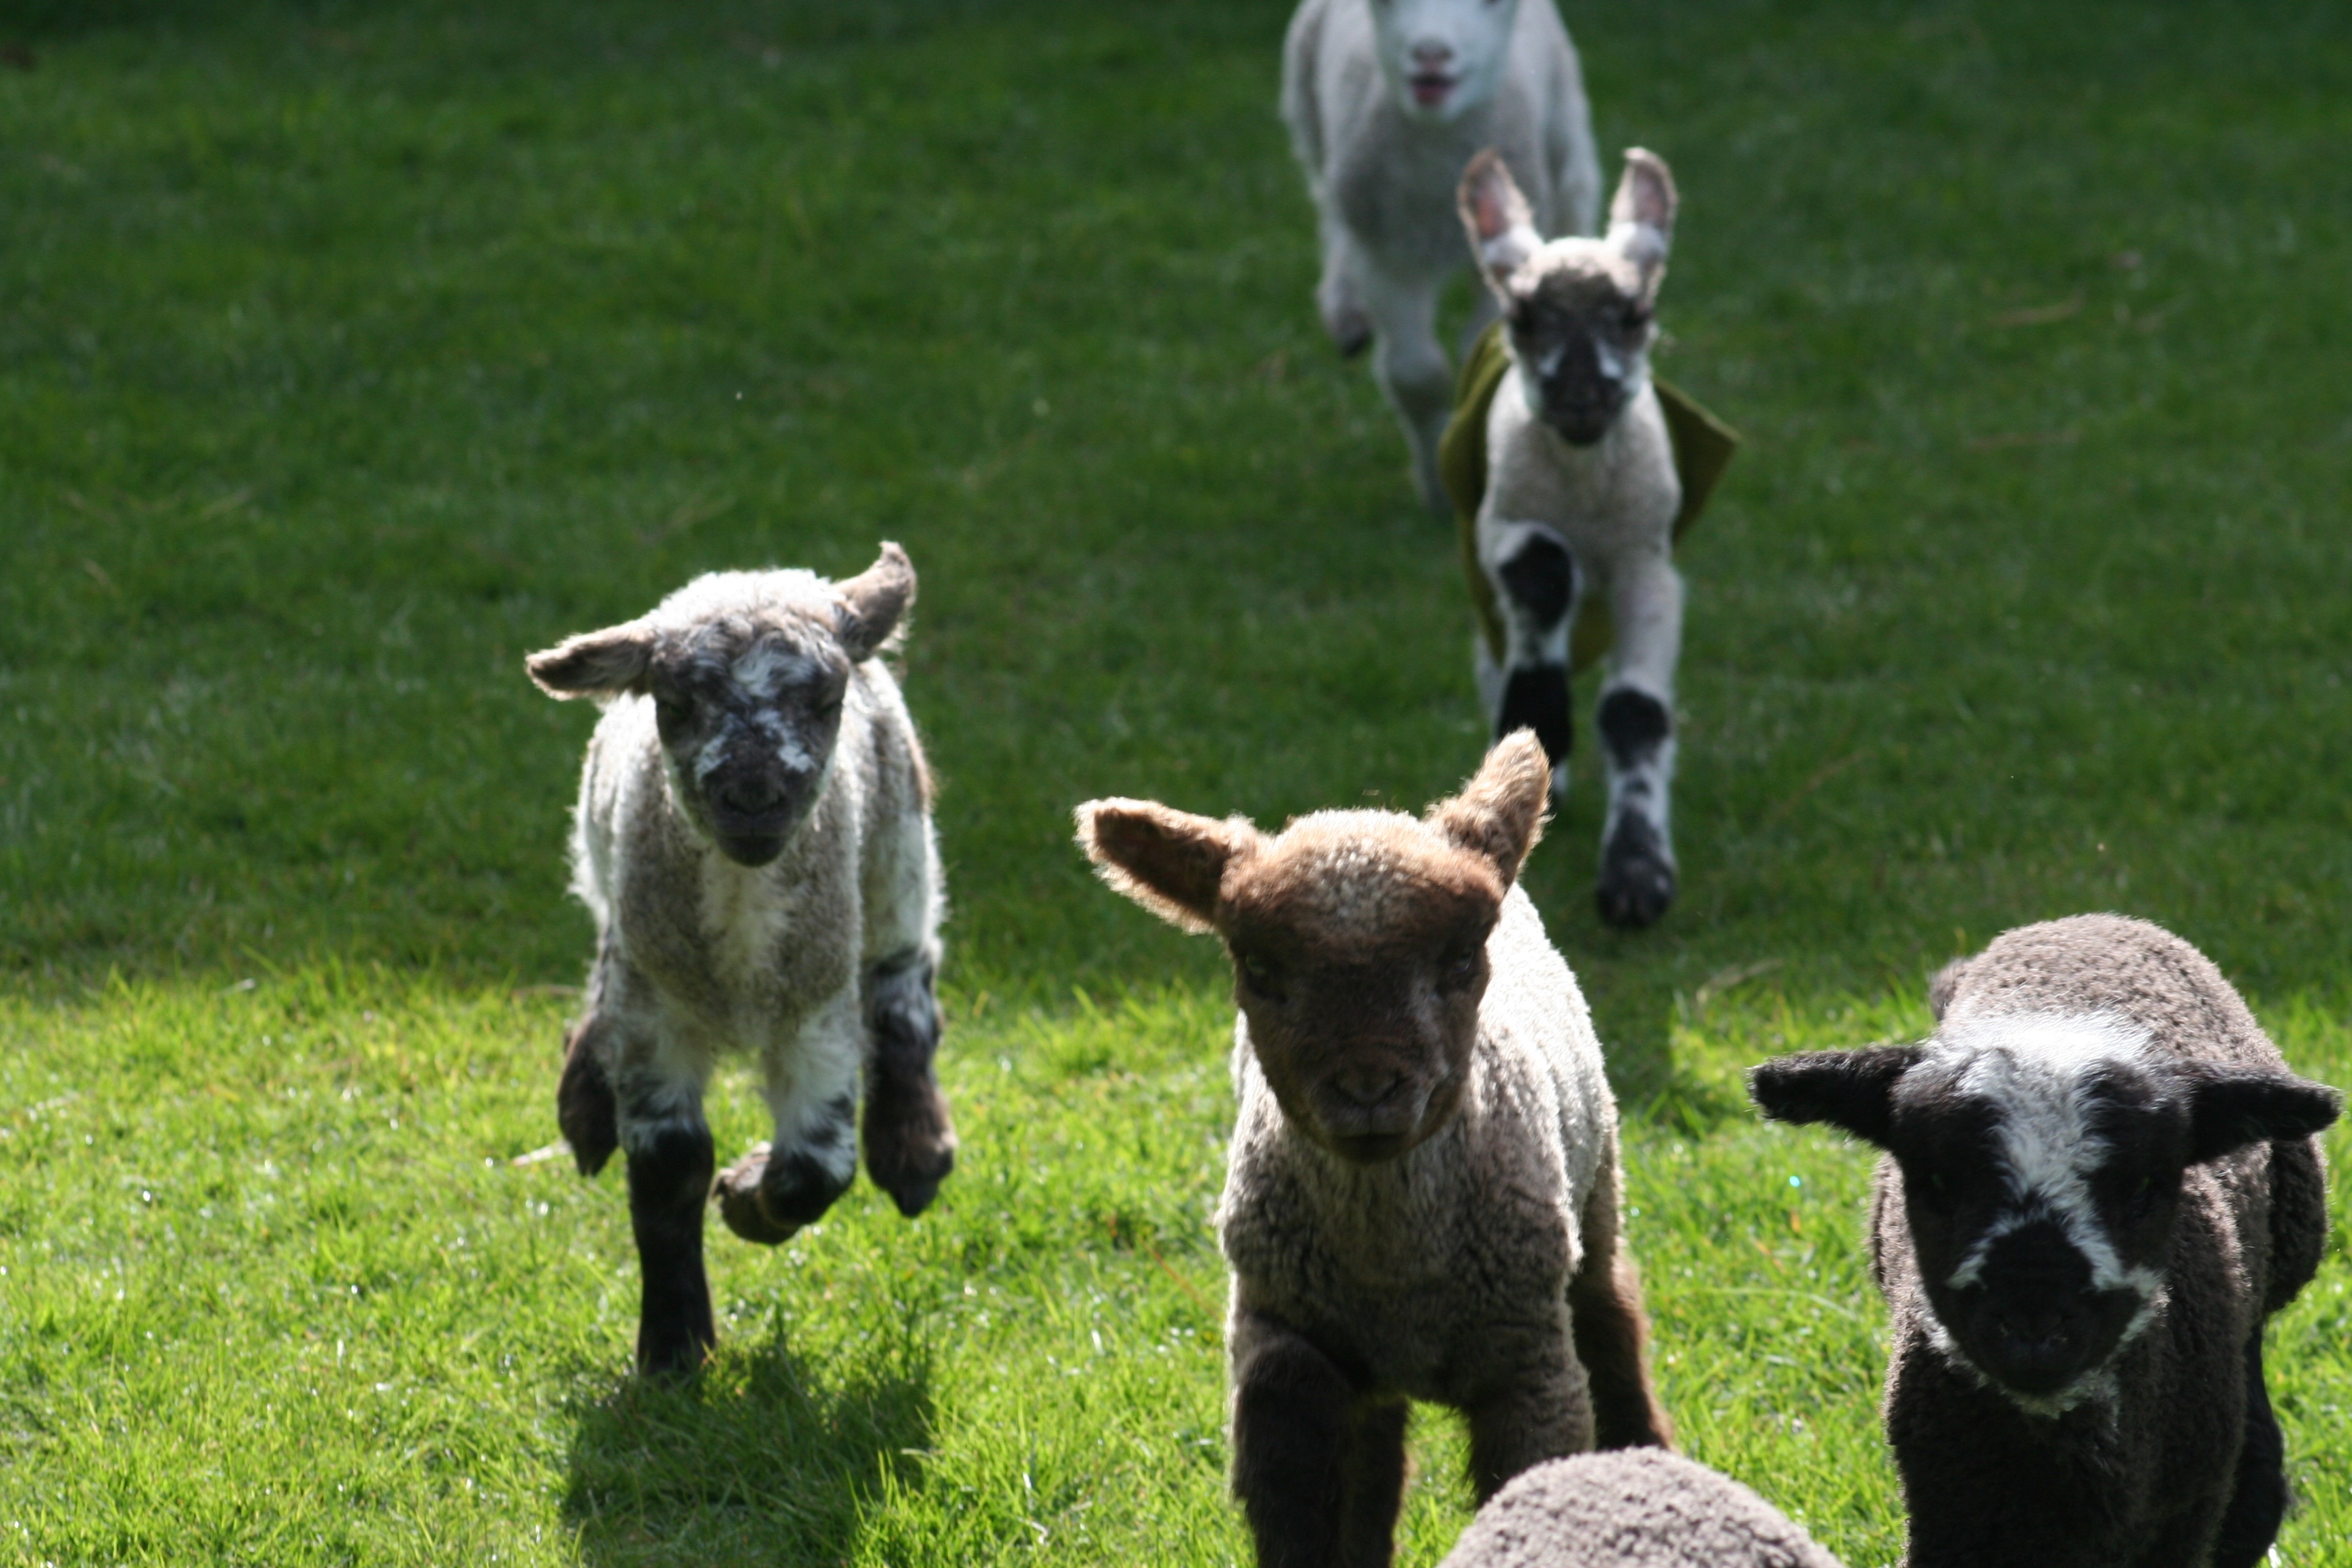
nature, grass, farm, run, animal, cute, goat, rural, spring, green, pasture, grazing, sheep, mammal, fauna, lamb, goats, vertebrate, sheeps, hungry, cattle like mammal, cow goat family